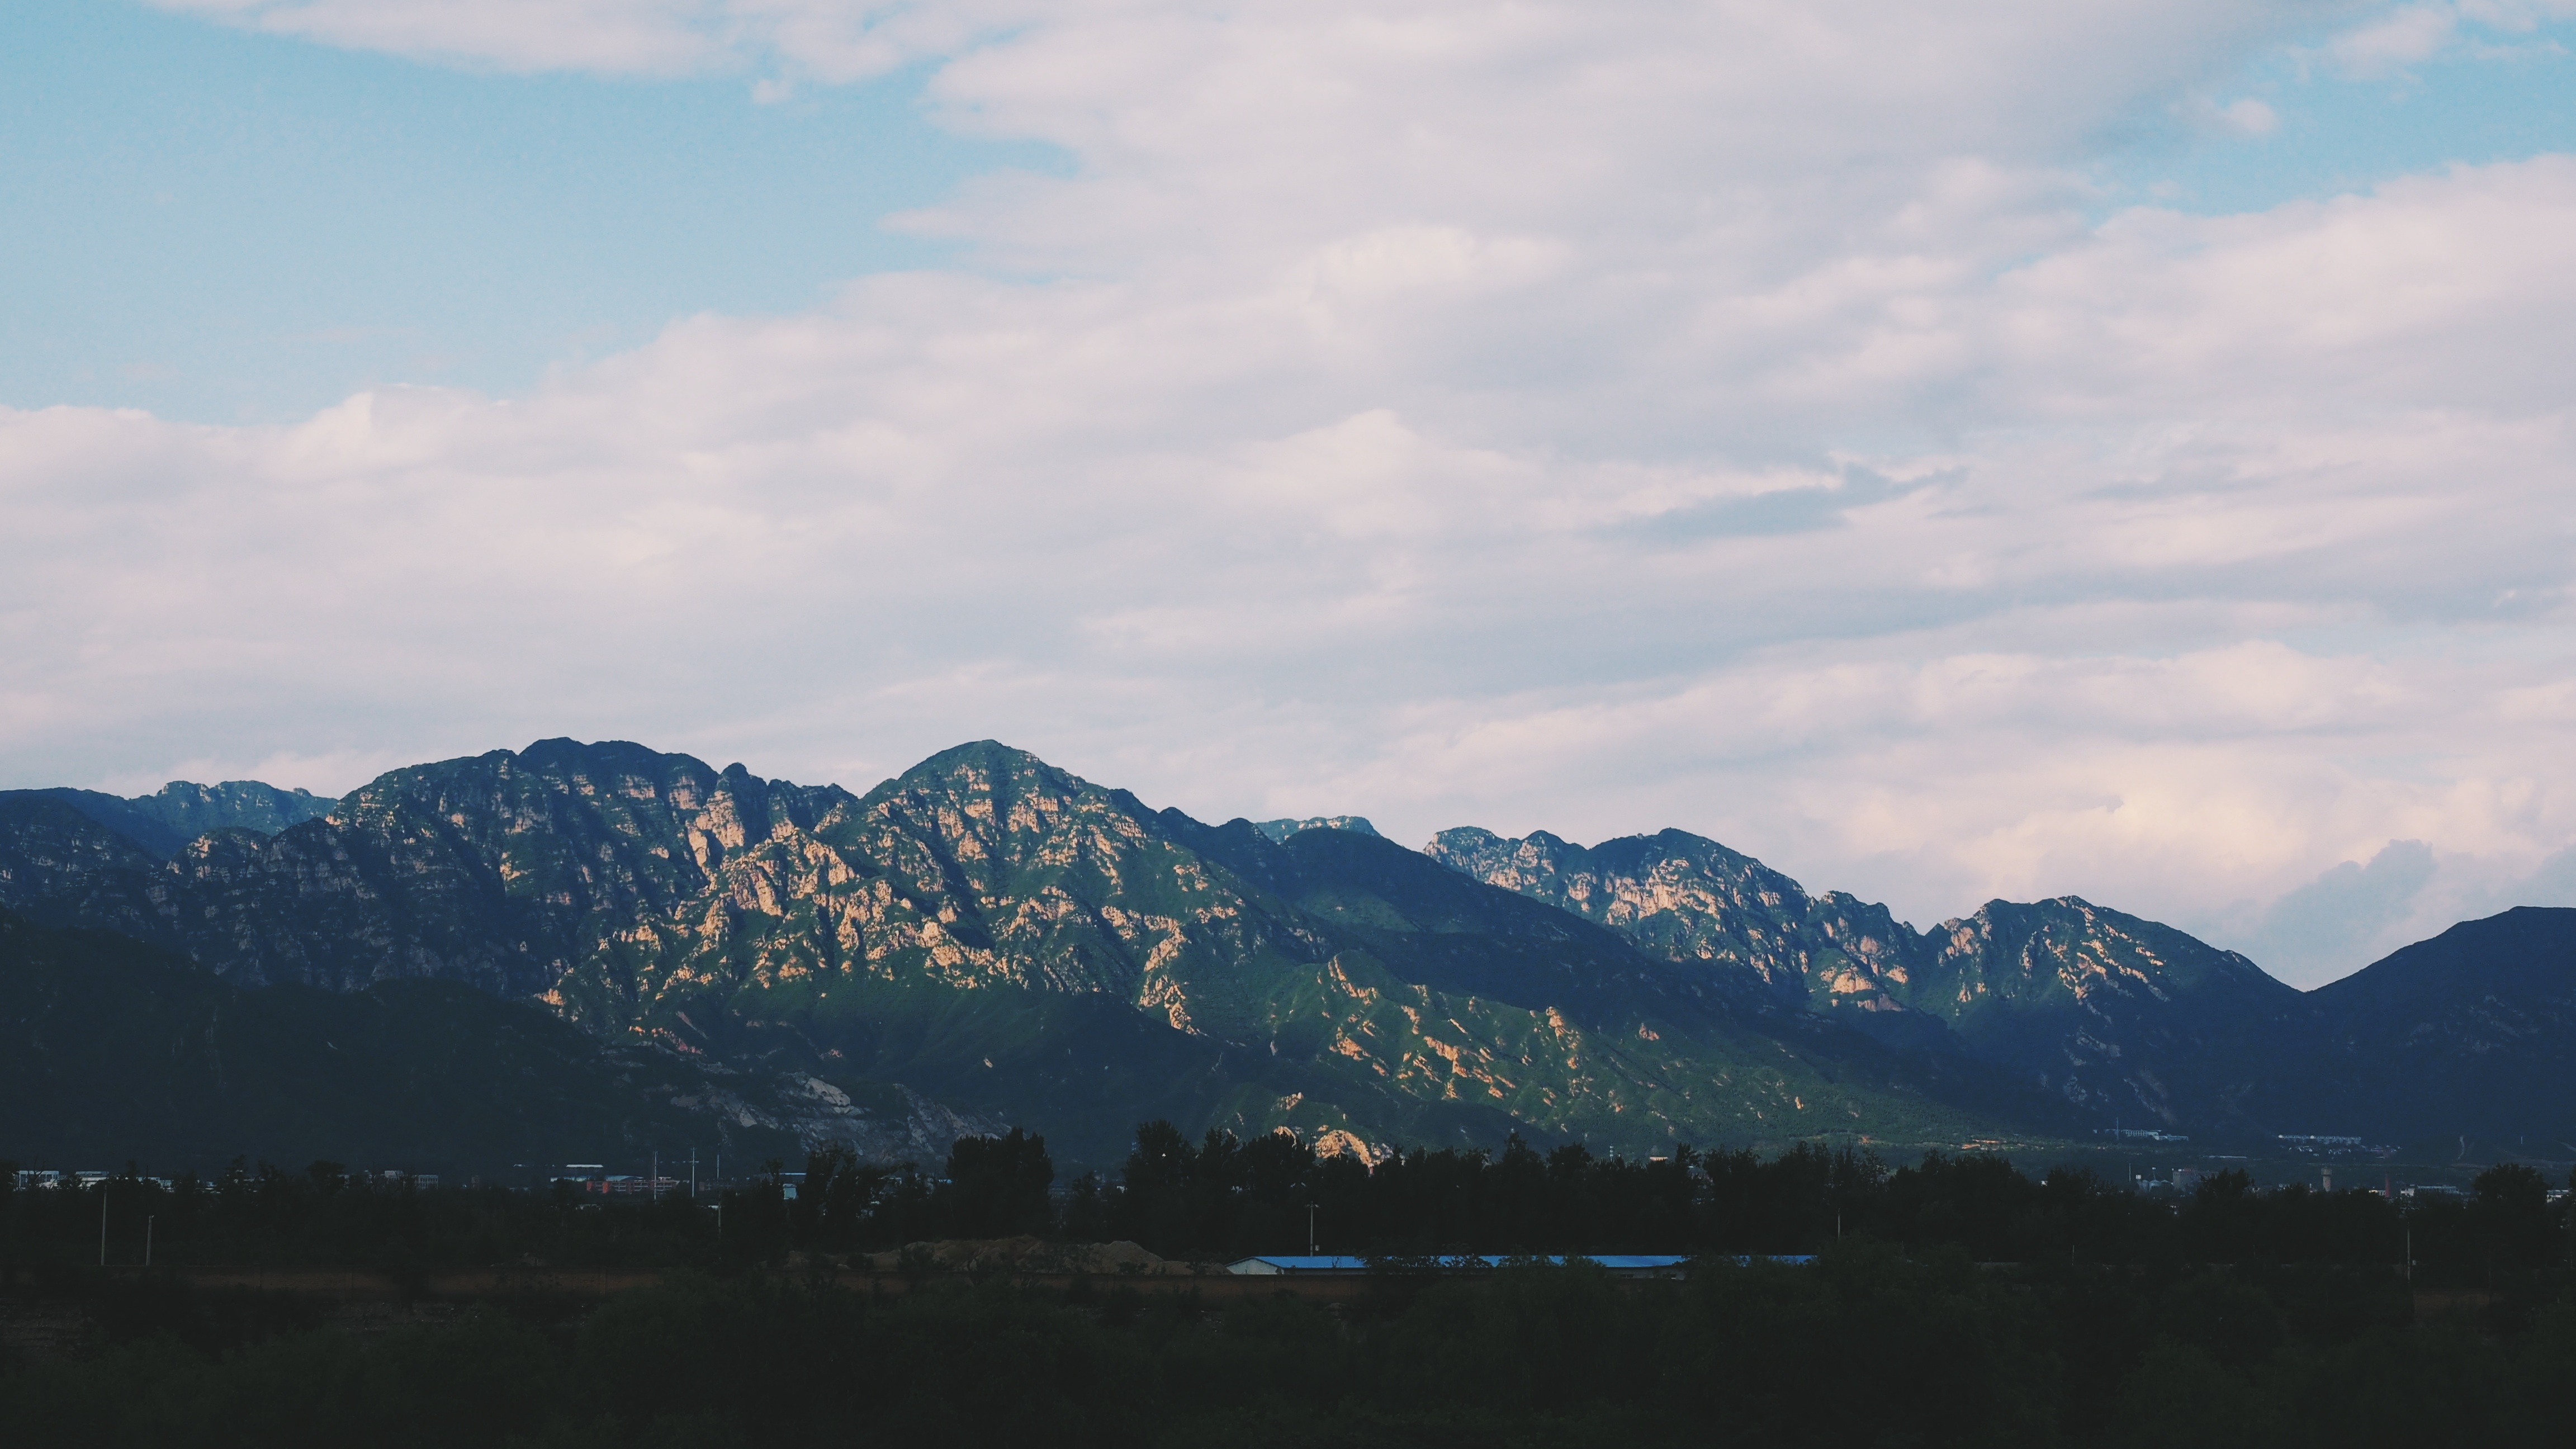
landscape, nature, horizon, mountain, cloud, sky, morning, hill, dawn, valley, mountain range, dusk, alps, plateau, landform, geographical feature, atmospheric phenomenon, mountainous landforms